Indiana in the American Civil War

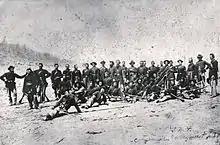
COmpany C 84th Indiana Infantry

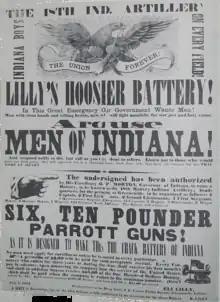
A recruitment poster used by Eli Lilly.

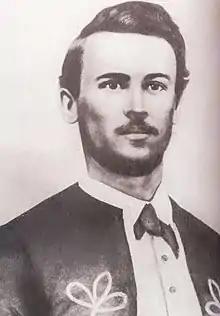
Pvt.John J. Williams, last battlefield casualty of the war

Many of Indiana's regiments served with distinction in the war. The 19th Indiana Volunteer Infantry Regiment, 20th Indiana Infantry Regiment, and 27th Indiana Infantry Regiment suffered the highest casualties of the state's infantry regiments as a percentage of the regiment's total enrollment.